Amvrosii Krushelnytskyi

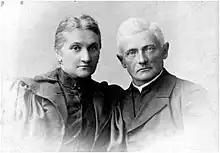

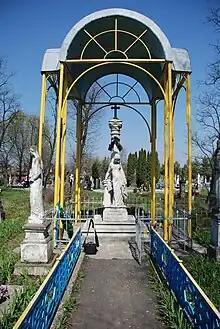
Tombstone, Bila. Photo taken on April 17, 2009

Amvrosii Vasylovych Krushelnytskyi coat of arms of Sas (7 January 1841 in Ozeriany, now Chortkiv Raion, Ternopil Oblast – 31 December 1902 in Bila, now Ternopil Raion) was a Ukrainian Greek Catholic priest, public figure, choral conductor. Father of Solomiya, Hanna, Anton, Emilia, Osypa Krushelnytskyi's. Son-in-law of the UGCC priest and writer Hryhorii Savchynskyi.